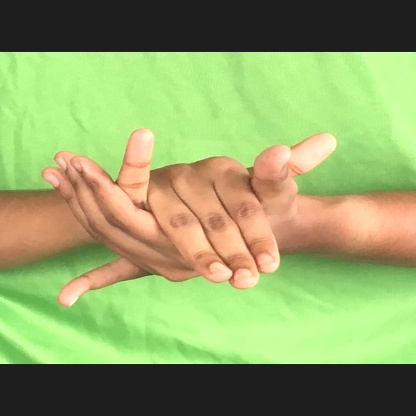
Mudra: Kurma